Cape Cod Maritime Museum

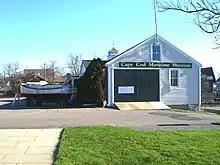
The Cape Cod Maritime Museum in 2009

Cape Cod Maritime Museum is a maritime museum at 135 South Street in Hyannis, Massachusetts with a focus on Cape Cod's maritime history, boat building, yachting, and nautical art. The museum formerly contained the remains of the "Sparrow Hawk", the earliest known surviving ship from the colonial American era, which is currently stored at Plymouth's Pilgrim Hall Museum.